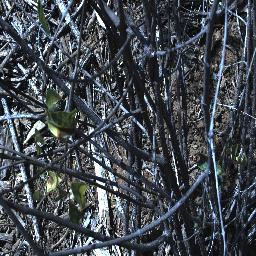
Label: rubber_vine